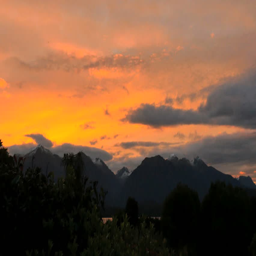
an orange sky at sunset